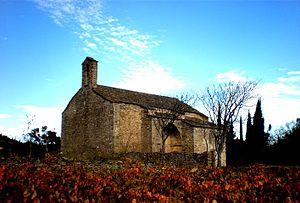
Chapelle de Centeilles à Siran (Hérault)
Siran est une commune française située dans le département de l'Hérault en région Occitanie.